Harald Nørregaard

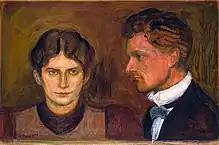
Harald Nørregaard and his wife Aase painted by Edvard Munch (1899). The painting is owned by the National Gallery

Harald Nørregaard (30 May 1864 in Vestre Aker – 5 April 1938) was a Norwegian supreme court advocate ("høyesterettsadvokat"), i.e. a lawyer with the right to appear before the Supreme Court of Norway. He founded the law firm now known as Advokatfirmaet Hjort in 1893 in Christiania, and was Chairman of the Norwegian Bar Association from 1904 to 1907. He was also one of Edvard Munch's closest friends since adolescence, adviser and lawyer. He owned several of Munch's most famous paintings. He was married to Aase Nørregaard née Carlsen (1869–1908), a painter and a close friend of Munch, and secondly to Marit Liv Nørregaard née Tillier (1885–1981), who was also a painter. Munch made several paintings and drawings portraying Nørregaard and his two wives.